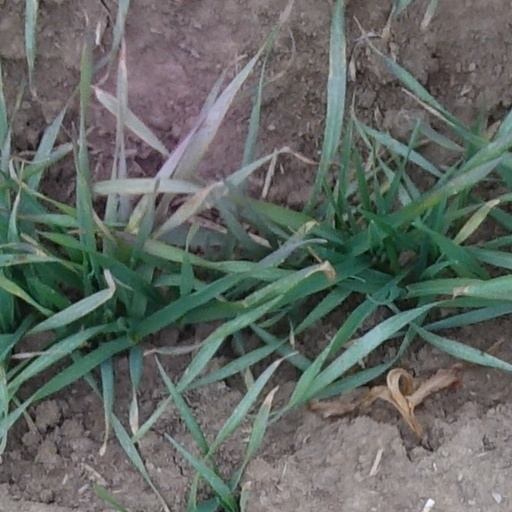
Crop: wheat